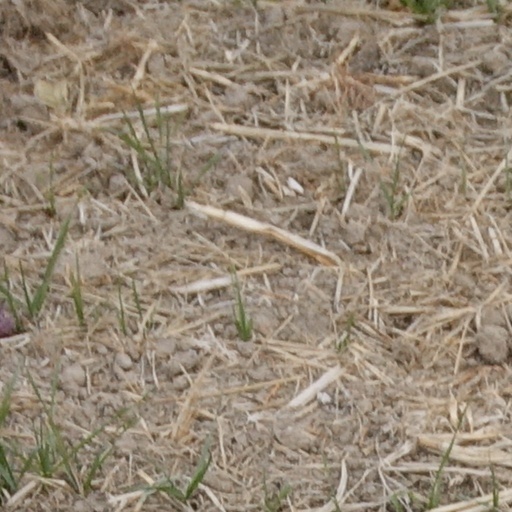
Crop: wheat